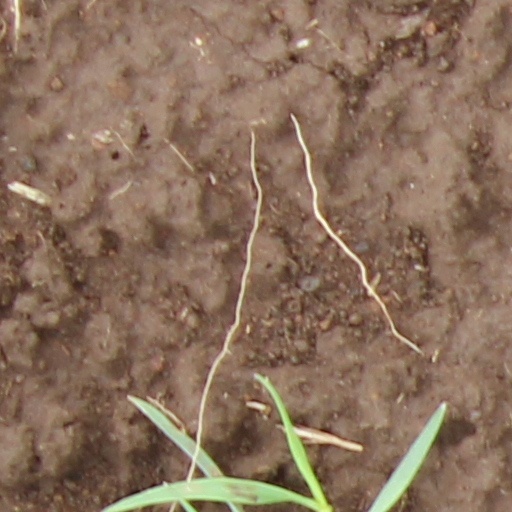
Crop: wheat